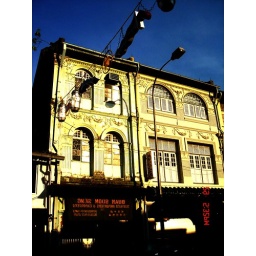
some old building in Arab street